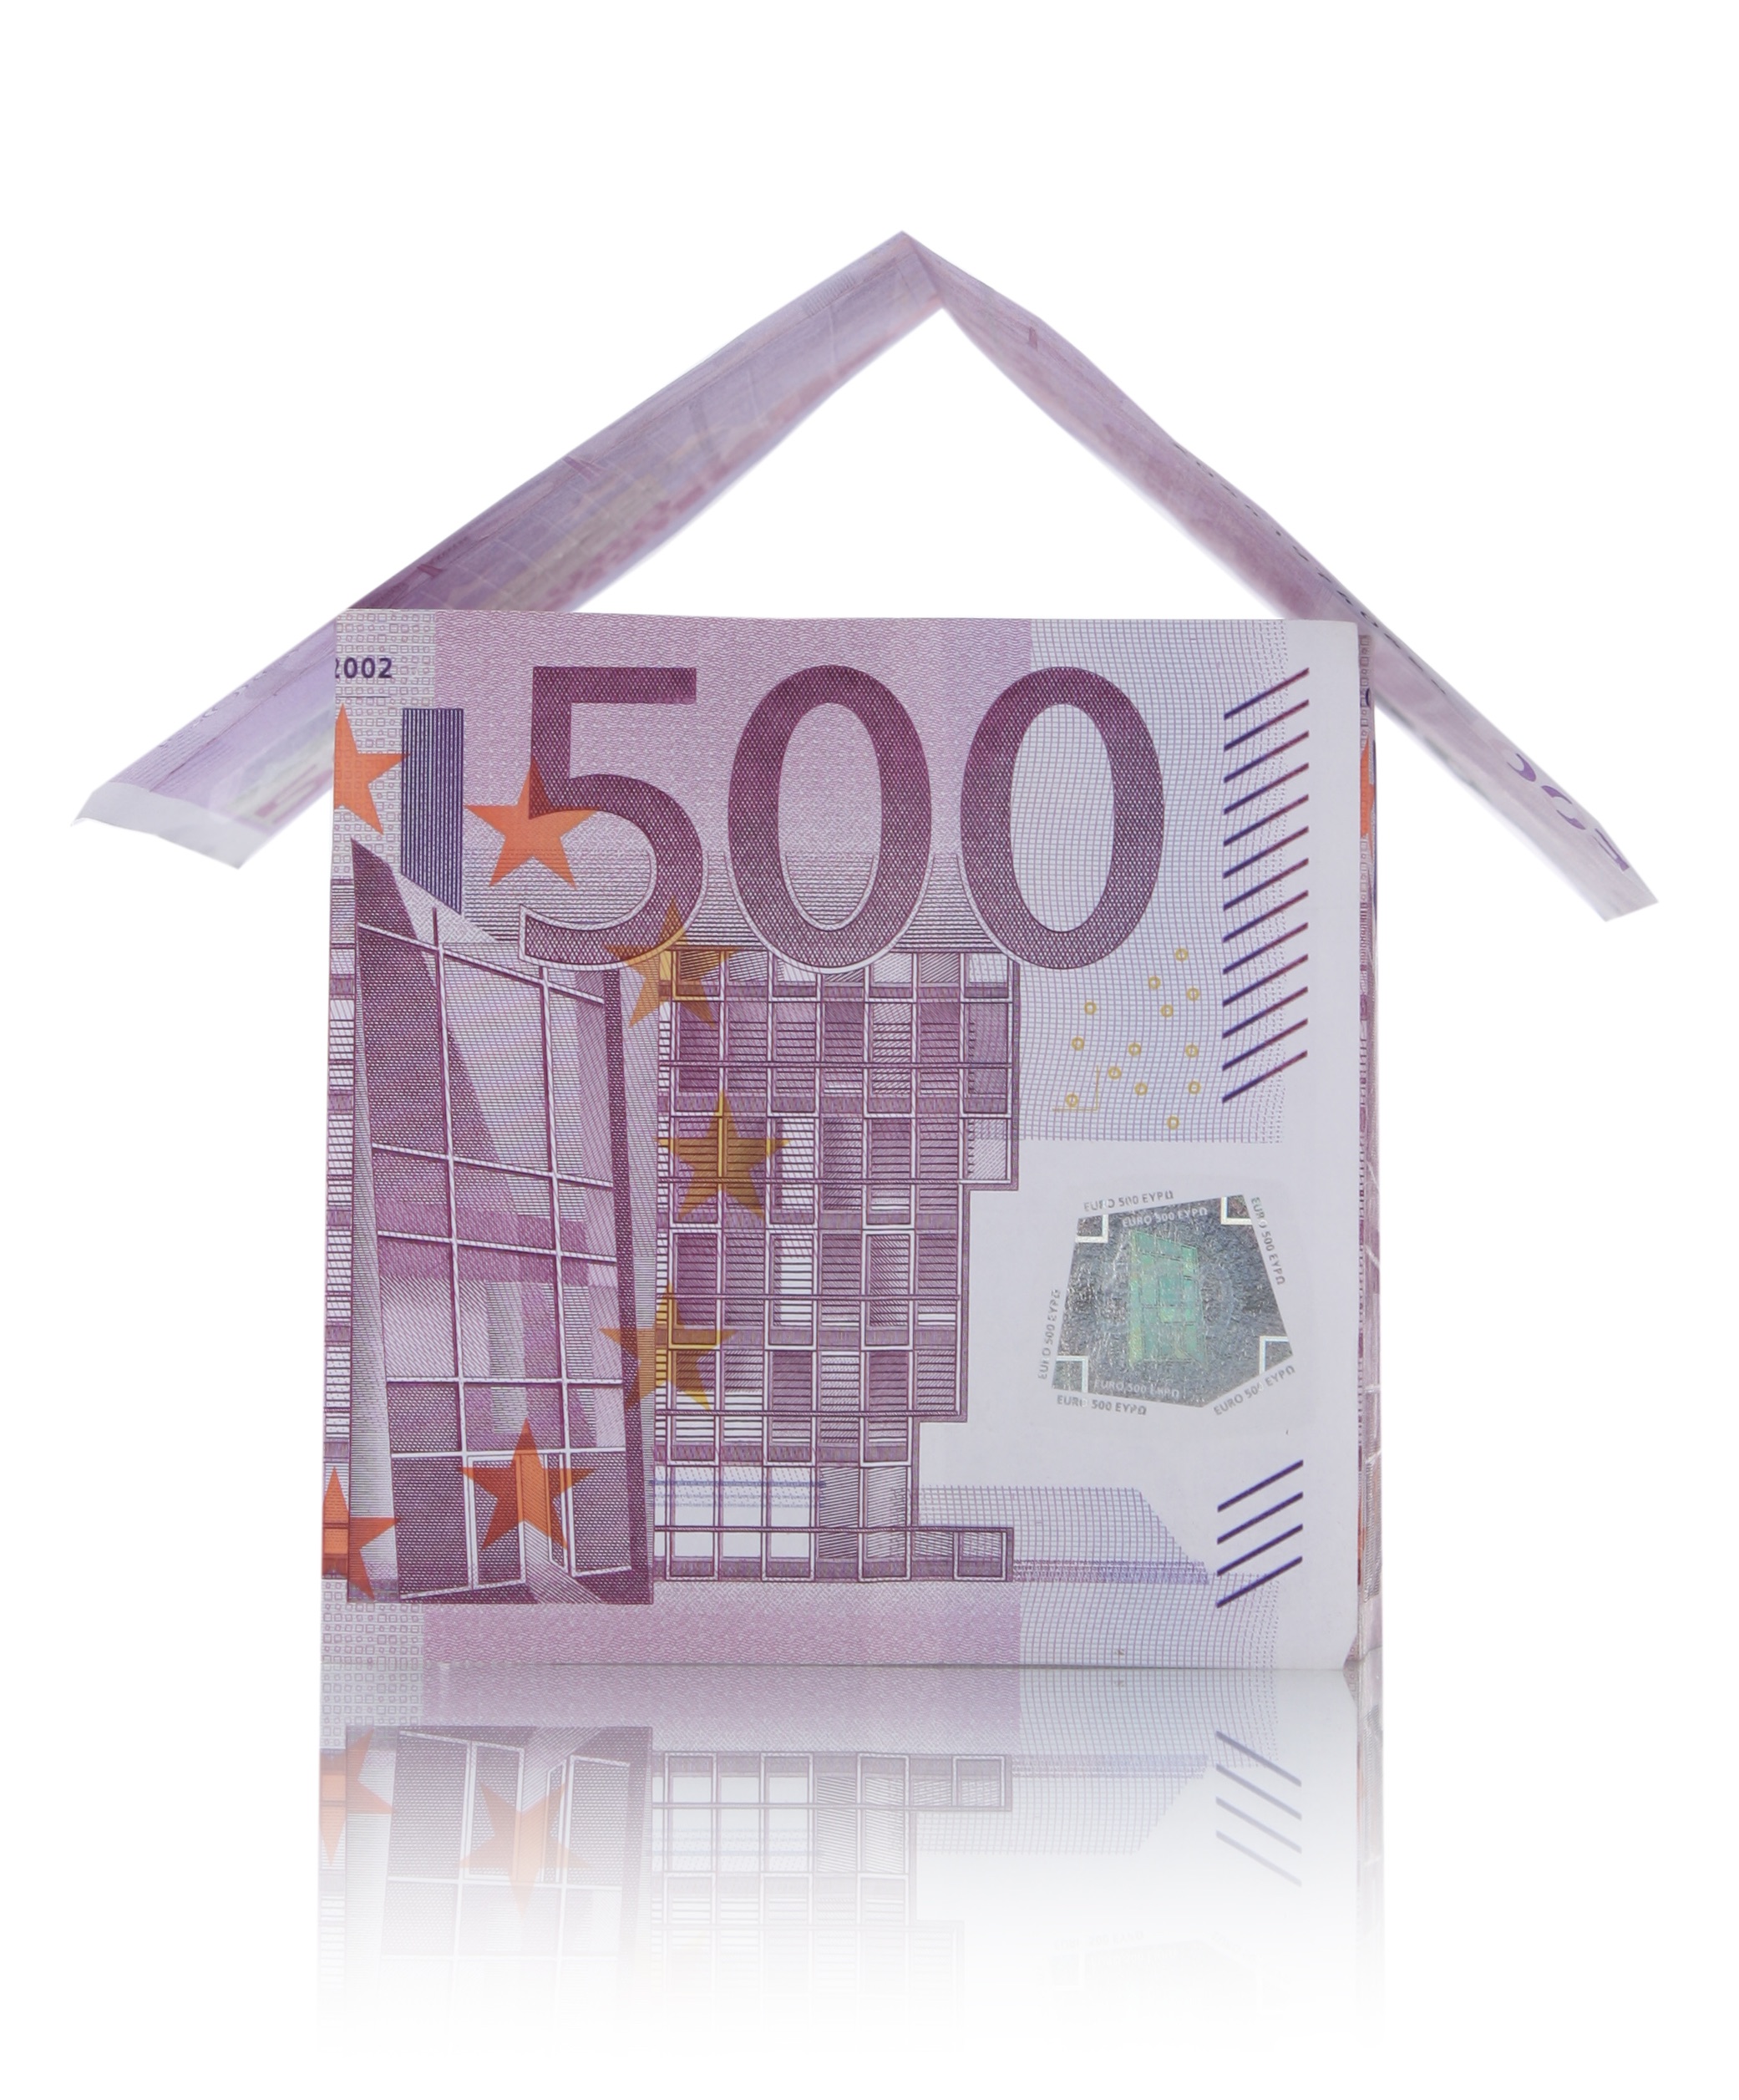
advertising, product